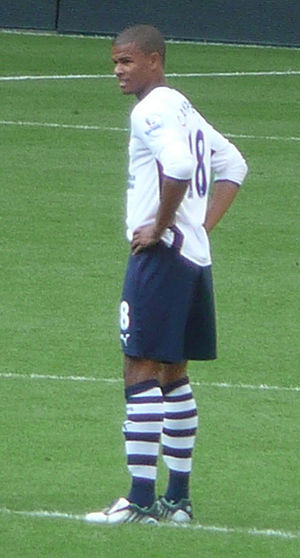
Fraizer Campbell
Fraizer Lee Campbell er en engelsk fodboldspiller. Han er angriber, og spiller i øjeblikket for Hull City.